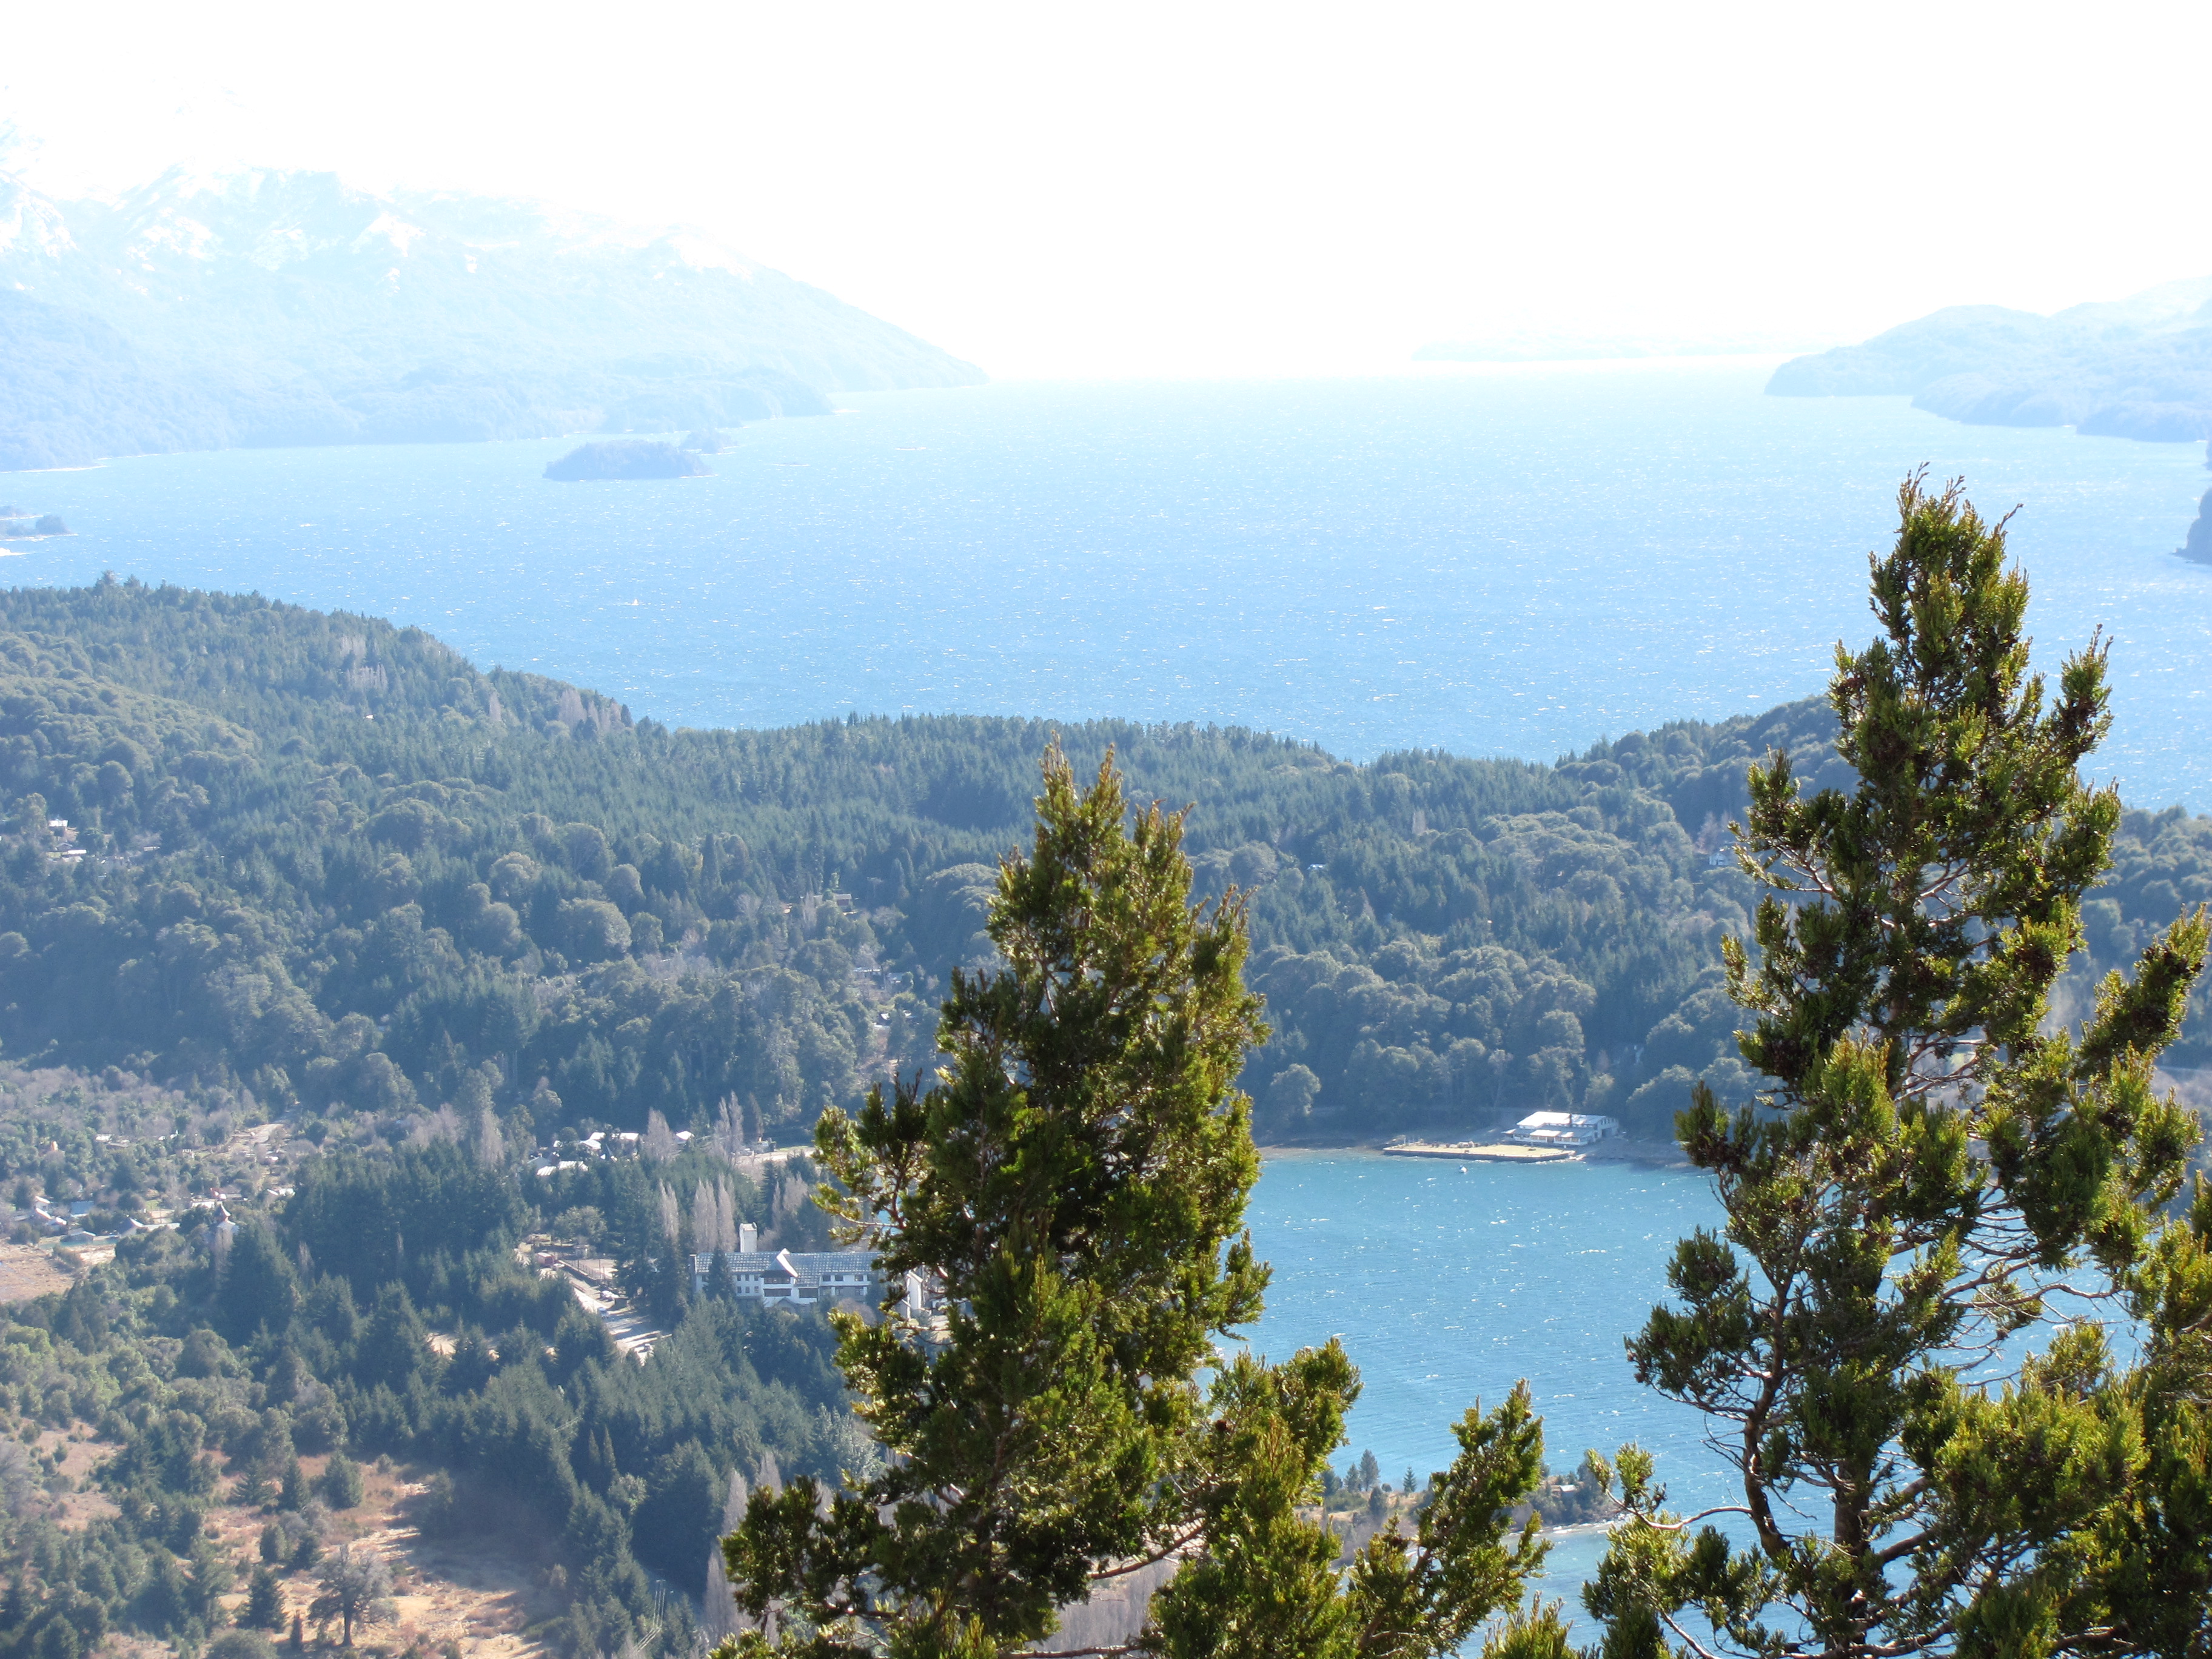
mountain, snow, peak, landscape, bariloche, argentina, water, sky, water resources, leaf, azure, natural landscape, highland, tree, vegetation, larch, lake, biome, atmospheric phenomenon, coastal and oceanic landforms, bank, evergreen, mountainous landforms, morning, mountain range, forest, hill, horizon, reservoir, massif, spruce fir forest, valley, temperate broadleaf and mixed forest, hill station, fell, geology, conifer, sound, ridge, wilderness, lake district, nature reserve, coast, jungle, tropical and subtropical coniferous forests, loch, valdivian temperate rain forest, chaparral, tarn, summit, rock, bay, cape, ocean, old growth forest, inlet, temperate coniferous forest, tourism, Northern hardwood forest, fir, pine, escarpment, pine family, vacation, promontory, glacial lake, crater lake, sea, rainforest, river, winter, alps